30 Hari Mencari Cinta

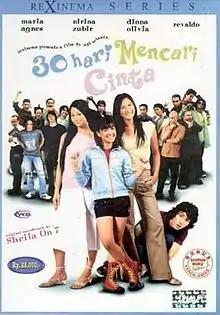

30 Hari Mencari Cinta (roughly translated as "Looking For Love in 30 Days") is a 2004 Indonesian romantic comedy film drama directed by Upi Avianto and starring Maria Agnes. Music for the film was composed by Andi Rianto.